Charles McGhie

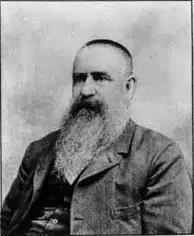

Charles Stewart McGhie (17 May 1839 – 21 January 1917) was a shipwright, newspaper proprietor, and member of the Queensland Legislative Council.